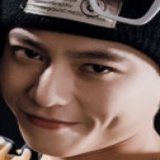
ca sĩ Thanh Duy